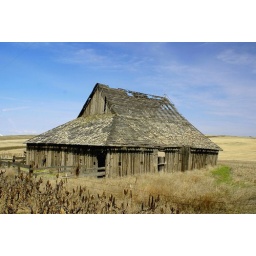
The roof on this unusual shaped barn won't hold out much rain, Abandoned on Center Ridge Rd. near Dufur,Or.Central Oregon